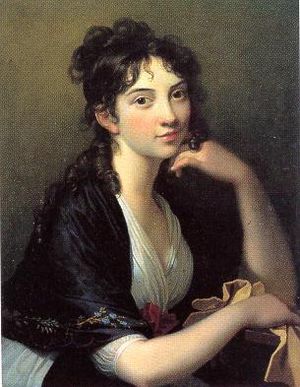
Thomasine Gyllembourg
Thomasine Christine Buntzen, gift Heiberg og friherreinde Gyllembourg-Ehrensvärd var en dansk forfatterinde. Hun er nært forbundet med to andre af tidens førende forfattere, da hun i nogle år var gift med P.A. Heiberg og i dette ægteskab blev moder til Johan Ludvig Heiberg. Hun var en af sin tids førende danske romanforfattere. I andet ægteskab var hun gift med friherre Carl Frederik Gyllembourg-Ehrensvärd.